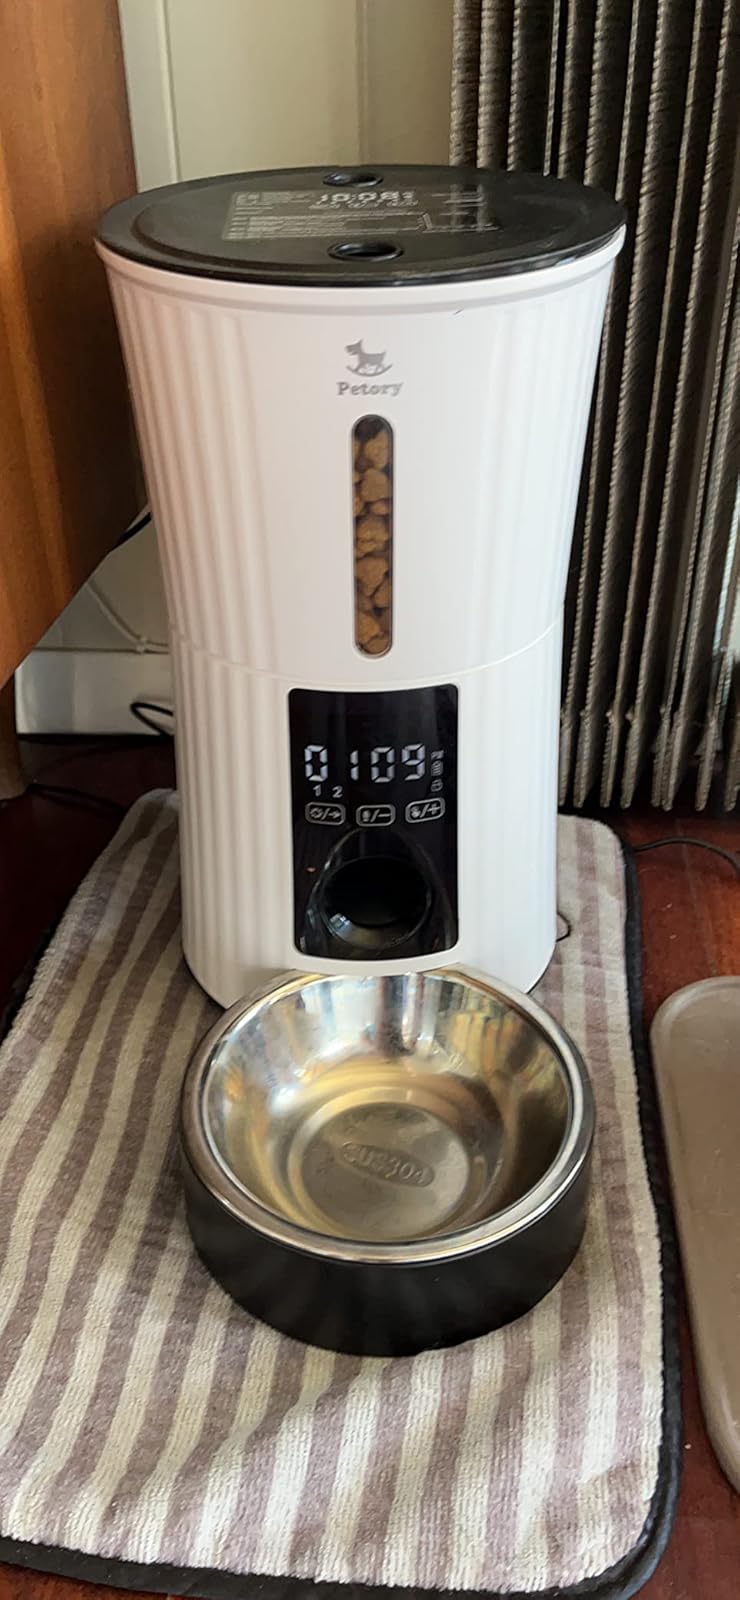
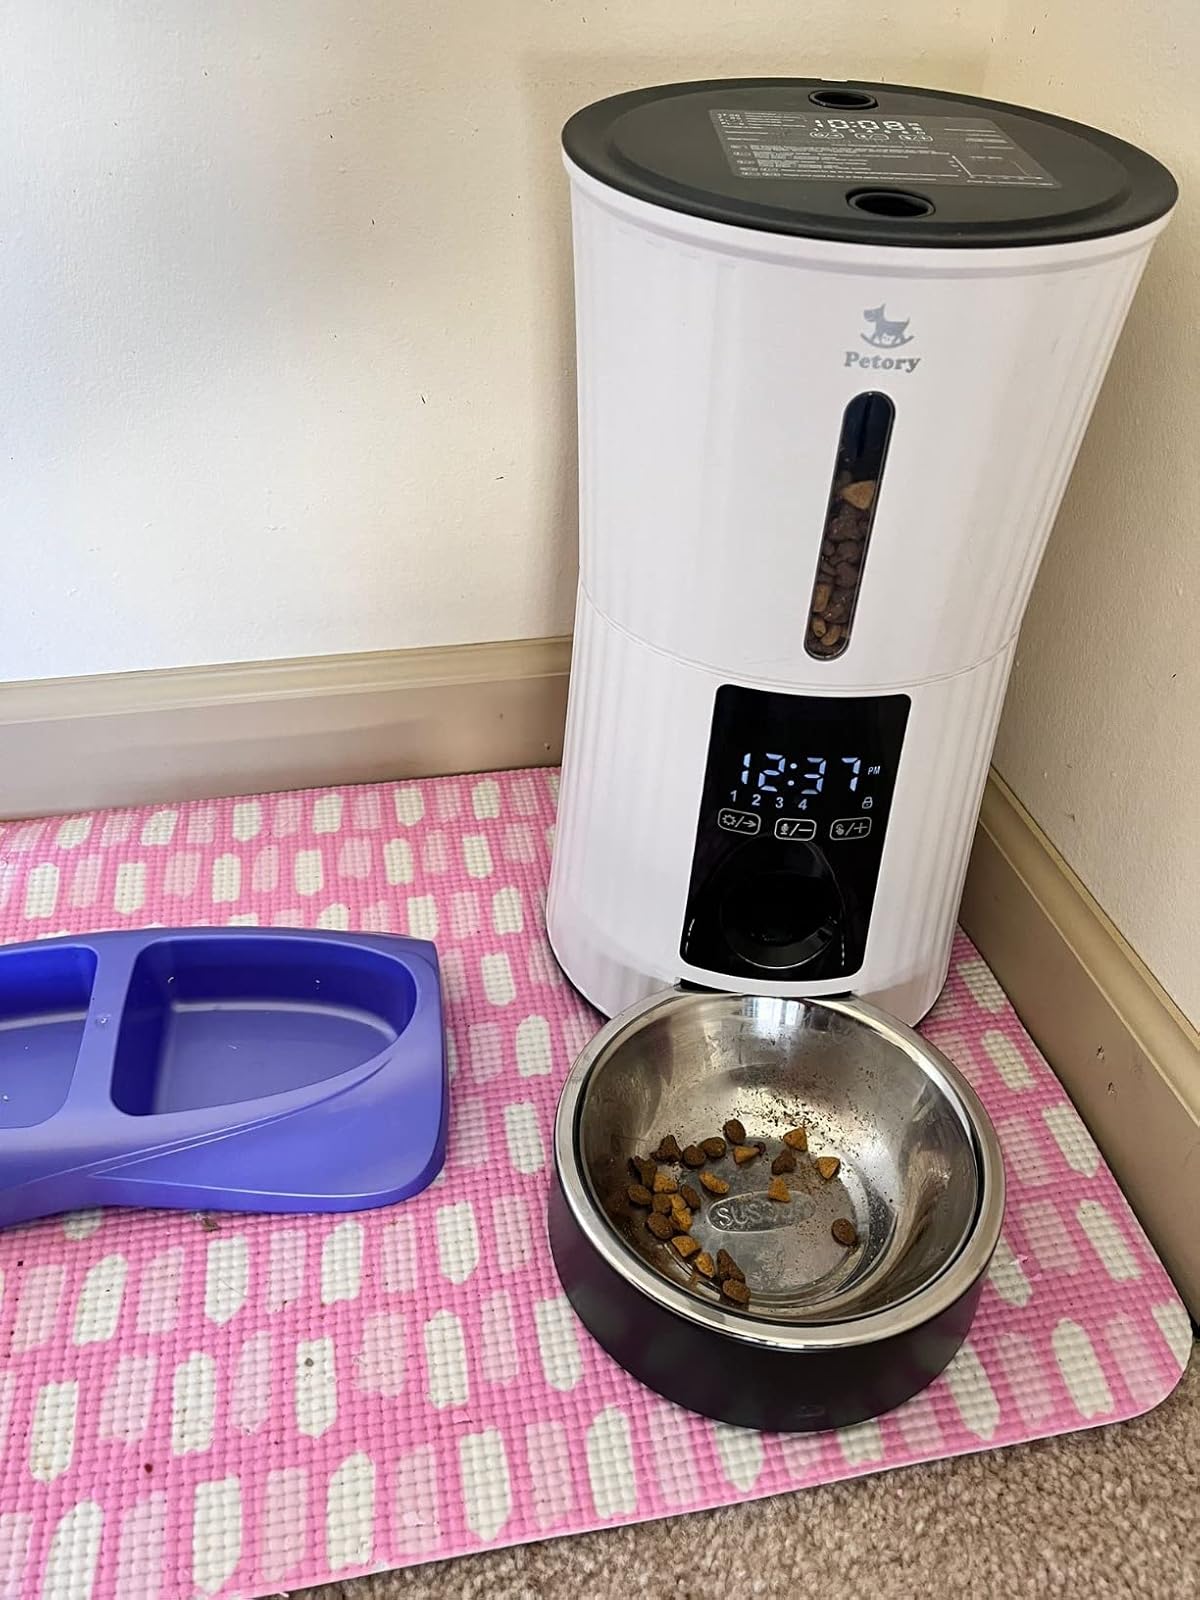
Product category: items_feeder
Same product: yes